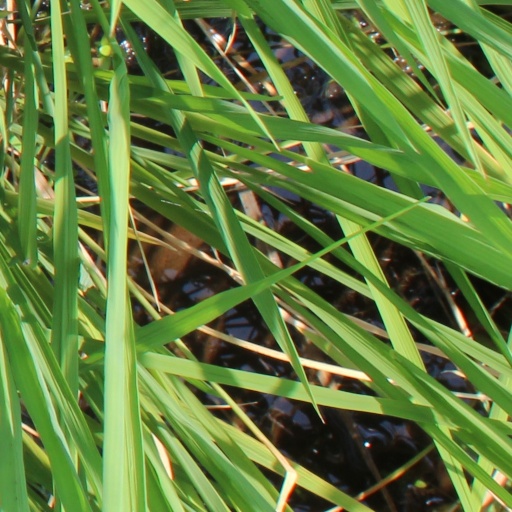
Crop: rice